Porsche Formula E Team

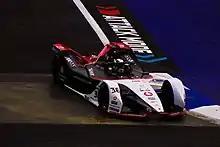
André Lotterer at the 2020 Mexico City ePrix, where he qualified on pole.

In December 2018, Neel Jani was announced as the first driver to drive for the new team. Brendon Hartley was also involved in the development of the new car. Porsche were then evaluating whether to sign the inexperienced Hartley or not. In July 2019, Porsche announced the former Techeetah driver André Lotterer as the second driver. In September, Porsche announced Simona de Silvestro and Thomas Preining as their new development drivers after Hartley got signed to the GEOX Dragon team. On 1 March 2020, Preining and Frédéric Makowiecki were brought to the Marrakesh rookie test, with Preining posting the fifteenth best lap and Makowiecki ending up the slowest of all drivers who partook the test.